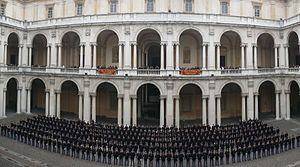
L'Académie militaire de Modène est une université militaire italienne située à Modène ouverte aux garçons et filles dont la finalité est la sélection et la formation initiale d'élèves officiers de l'Armée Italienne et de l'Arme des Carabiniers.